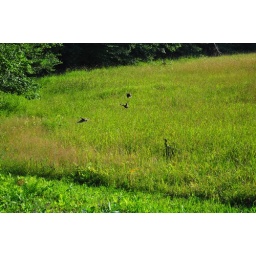
A wild turkey and some smaller birds in our field